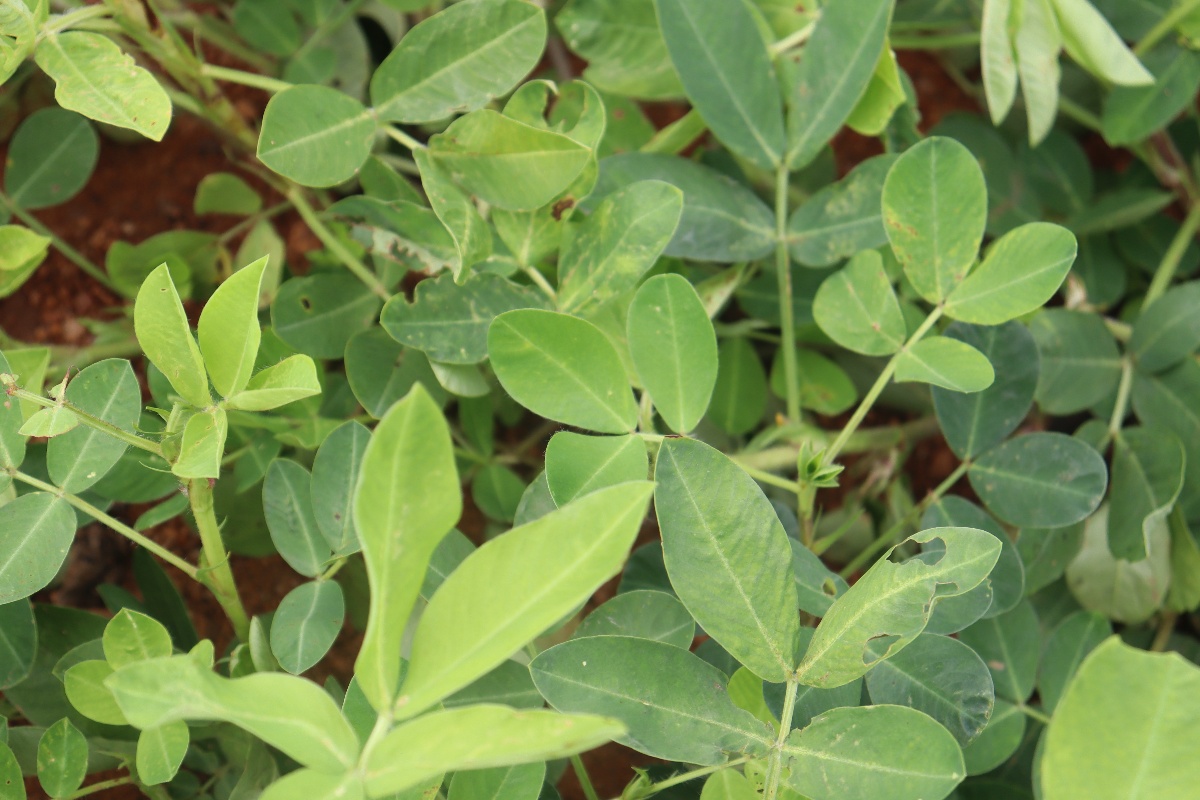
Label: early_leaf_spot